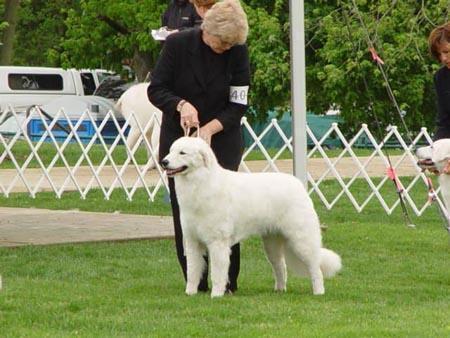
kuvasz